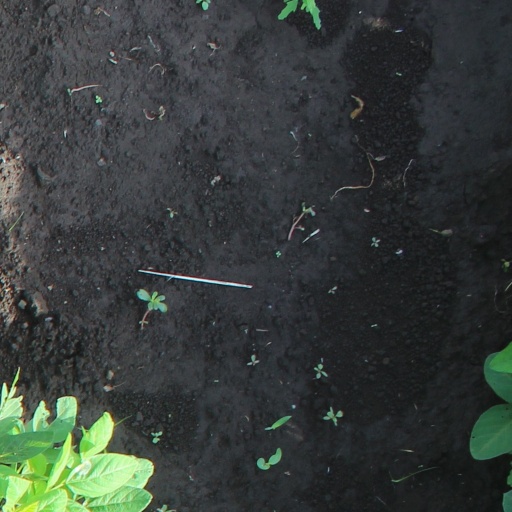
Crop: soybean